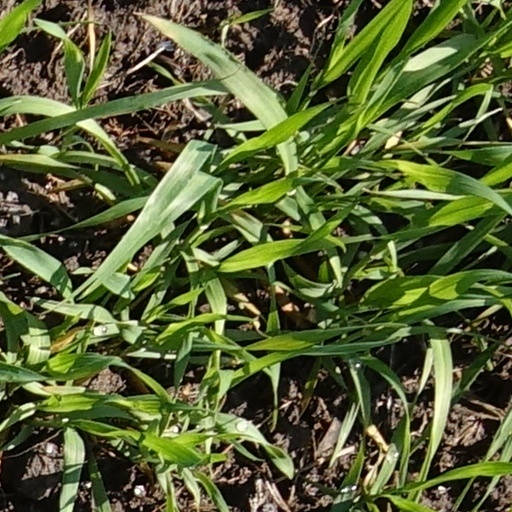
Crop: wheat